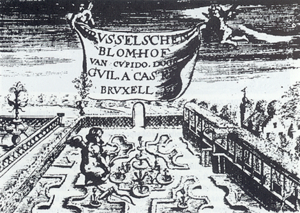
Son début littéraire fut le recueil Brusselschen Blom-hof van Cupido de 1641, comprenant des plaintes amoureuses, des chants pastoraux et de vers édifiants.
Guilhelmi, Guilelmus ou Willem van der Borcht, aussi Guilielmus a Castro, né en 1622 à Bruxelles, aux Pays-Bas méridionaux, mort dans cette ville en 1668, est l'un des meilleurs poètes brabançons de son temps en langue néerlandaise. On connaît de lui un recueil lyrique, un livre d'emblèmes, un poème moralisateur et une tragédie.